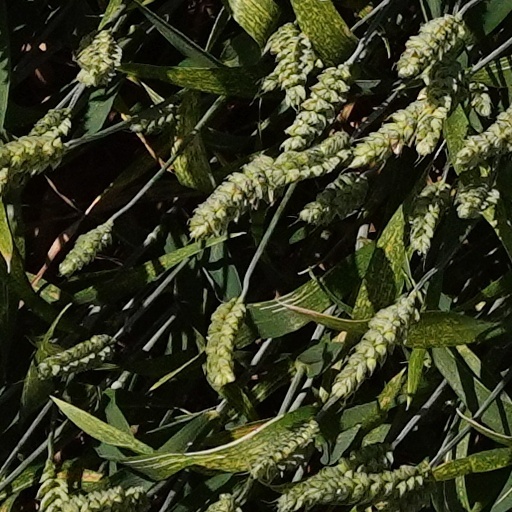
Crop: wheat